Still the Water

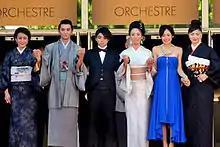
Cast and crew at the 2014 Cannes Film Festival

"Still the Water" has an approval rating of 52% on review aggregator website Rotten Tomatoes, based on 23 reviews, and an average rating of 5.7/10. Metacritic assigned the film a weighted average score of 58 out of 100, based on 9 critics, indicating "mixed or average reviews".